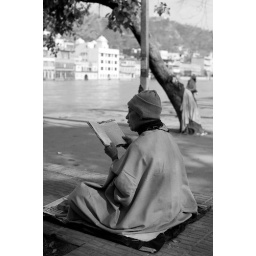
A Hindu piligrim at Haridwar, reading the scriptures sitting beneath the tree, at the bank of river Ganges, during the Kumbhmela 2010.